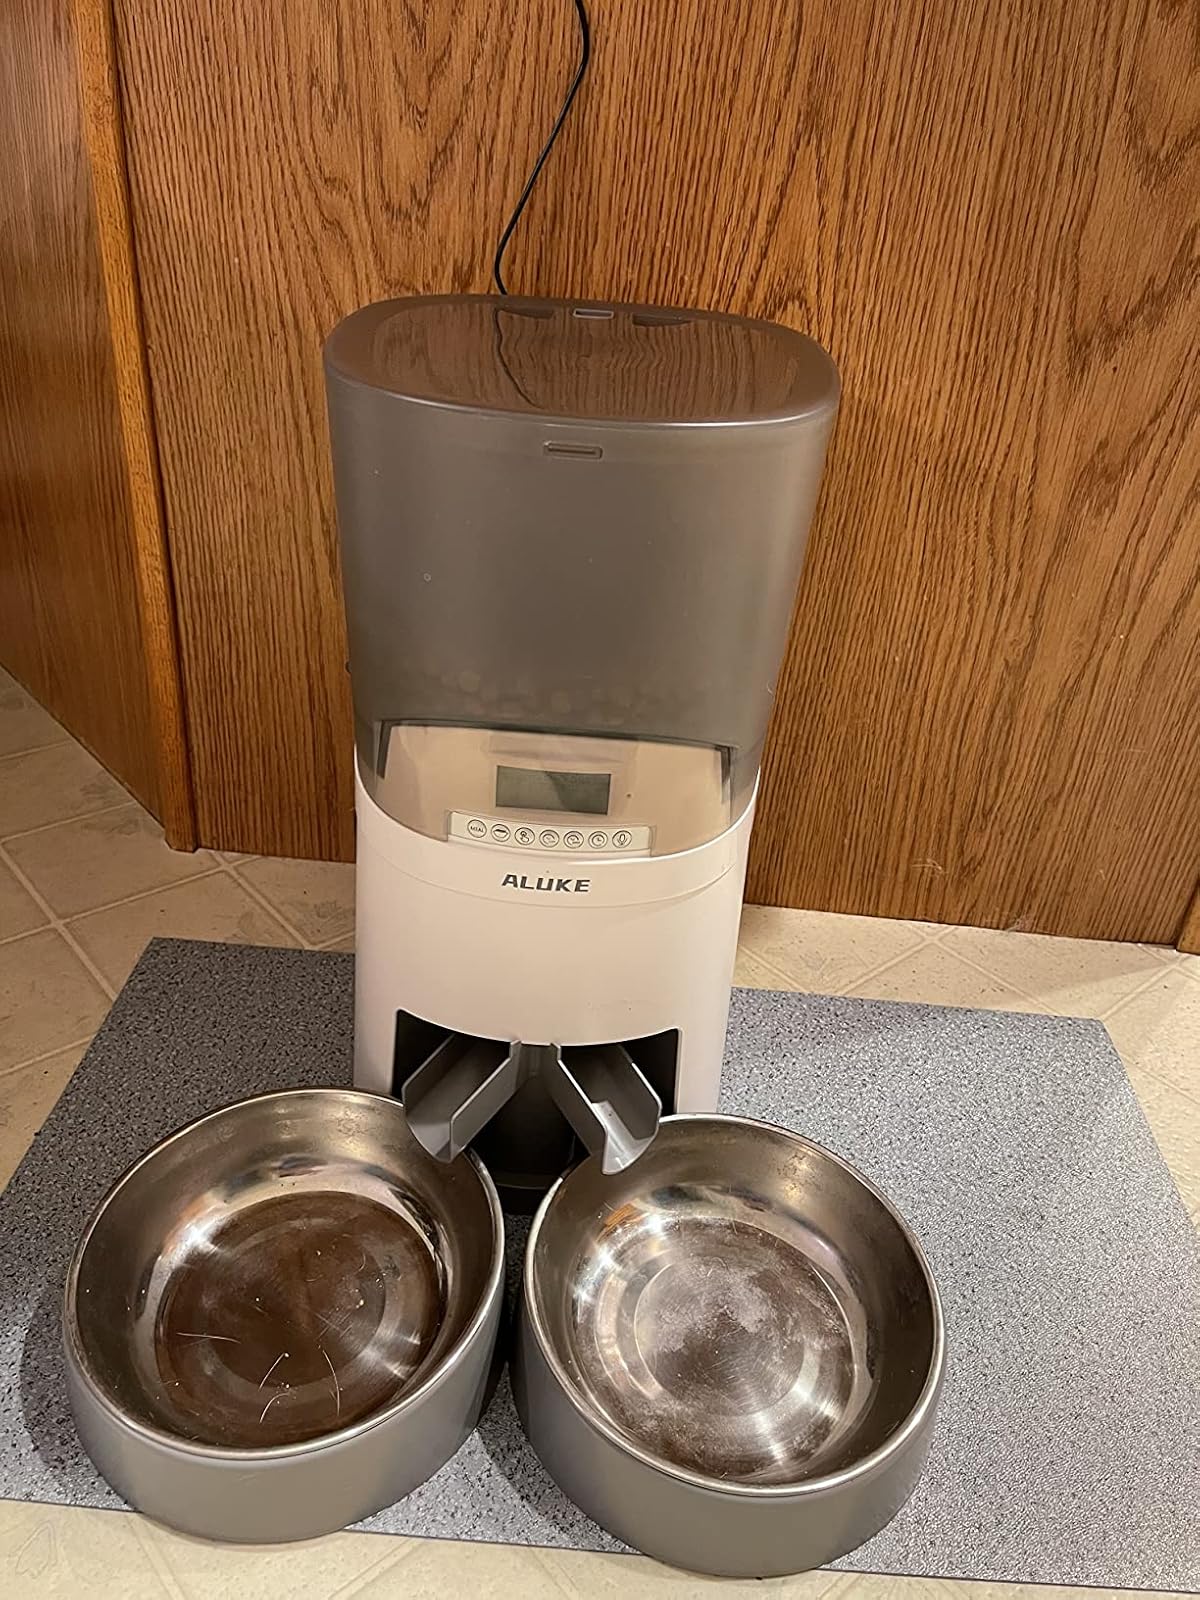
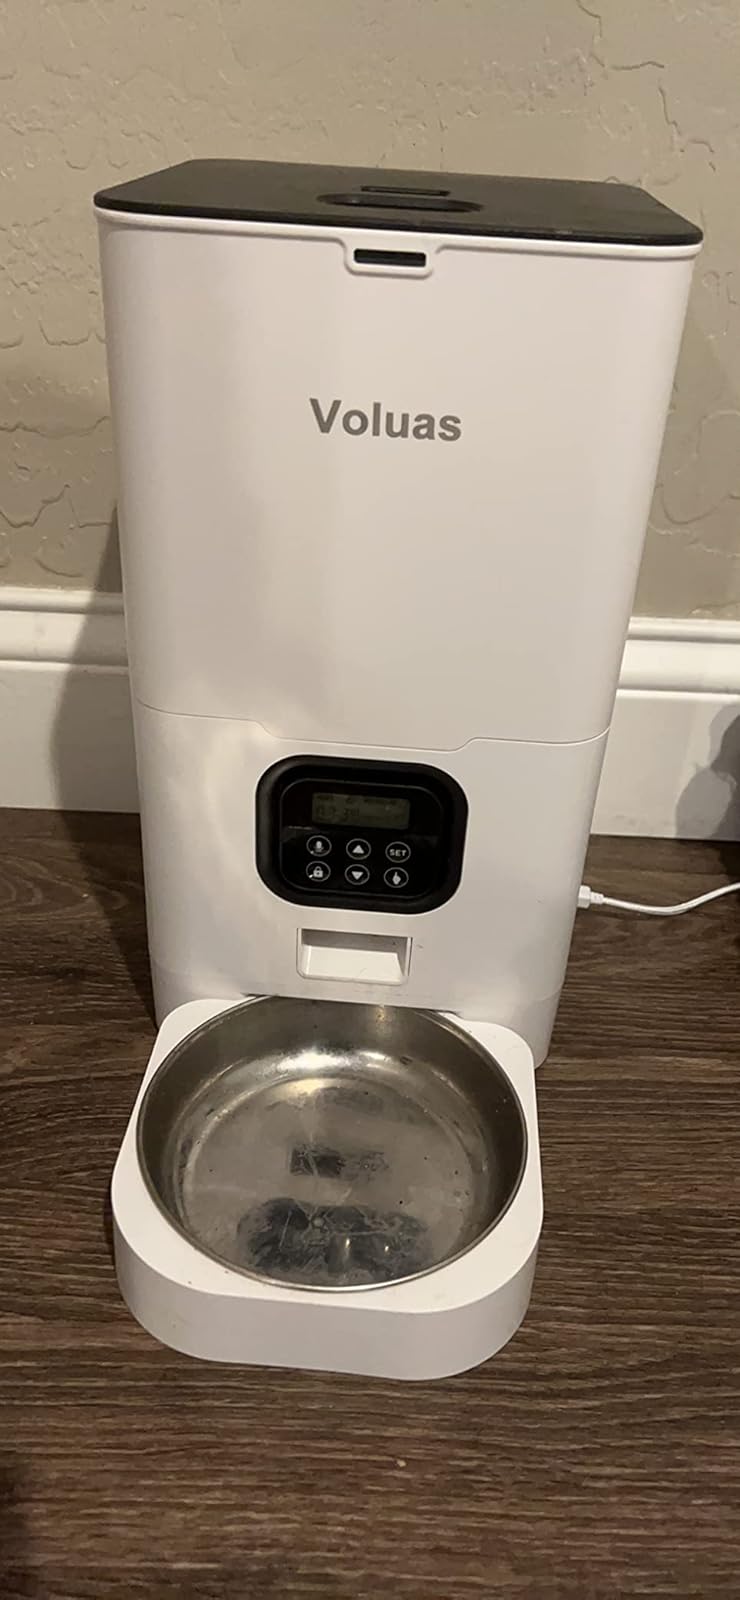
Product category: items_feeder
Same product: no